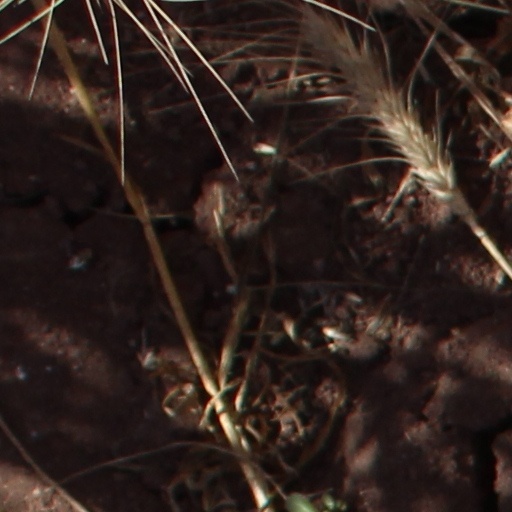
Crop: wheat